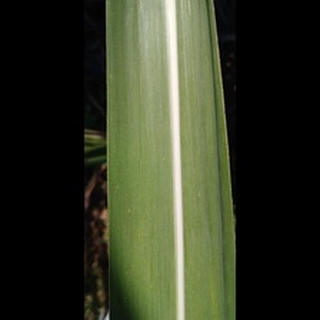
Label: healthy_sugarcane